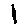
Label: 1